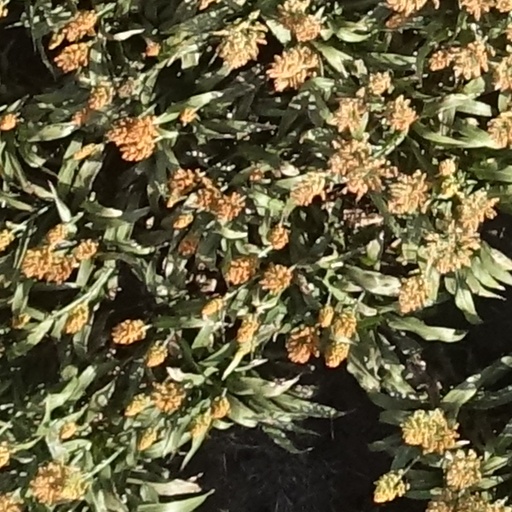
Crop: sorghum